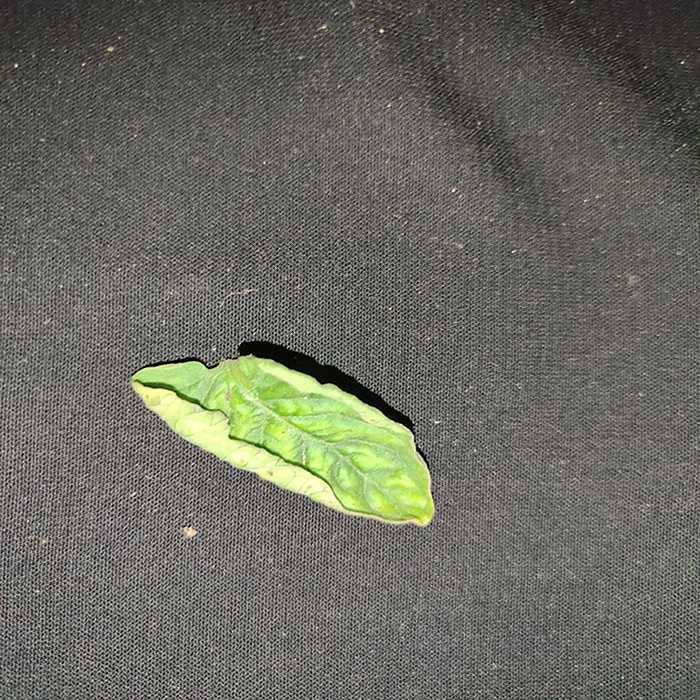
Plant: Tomato
Label: Tomato leaf curl virus